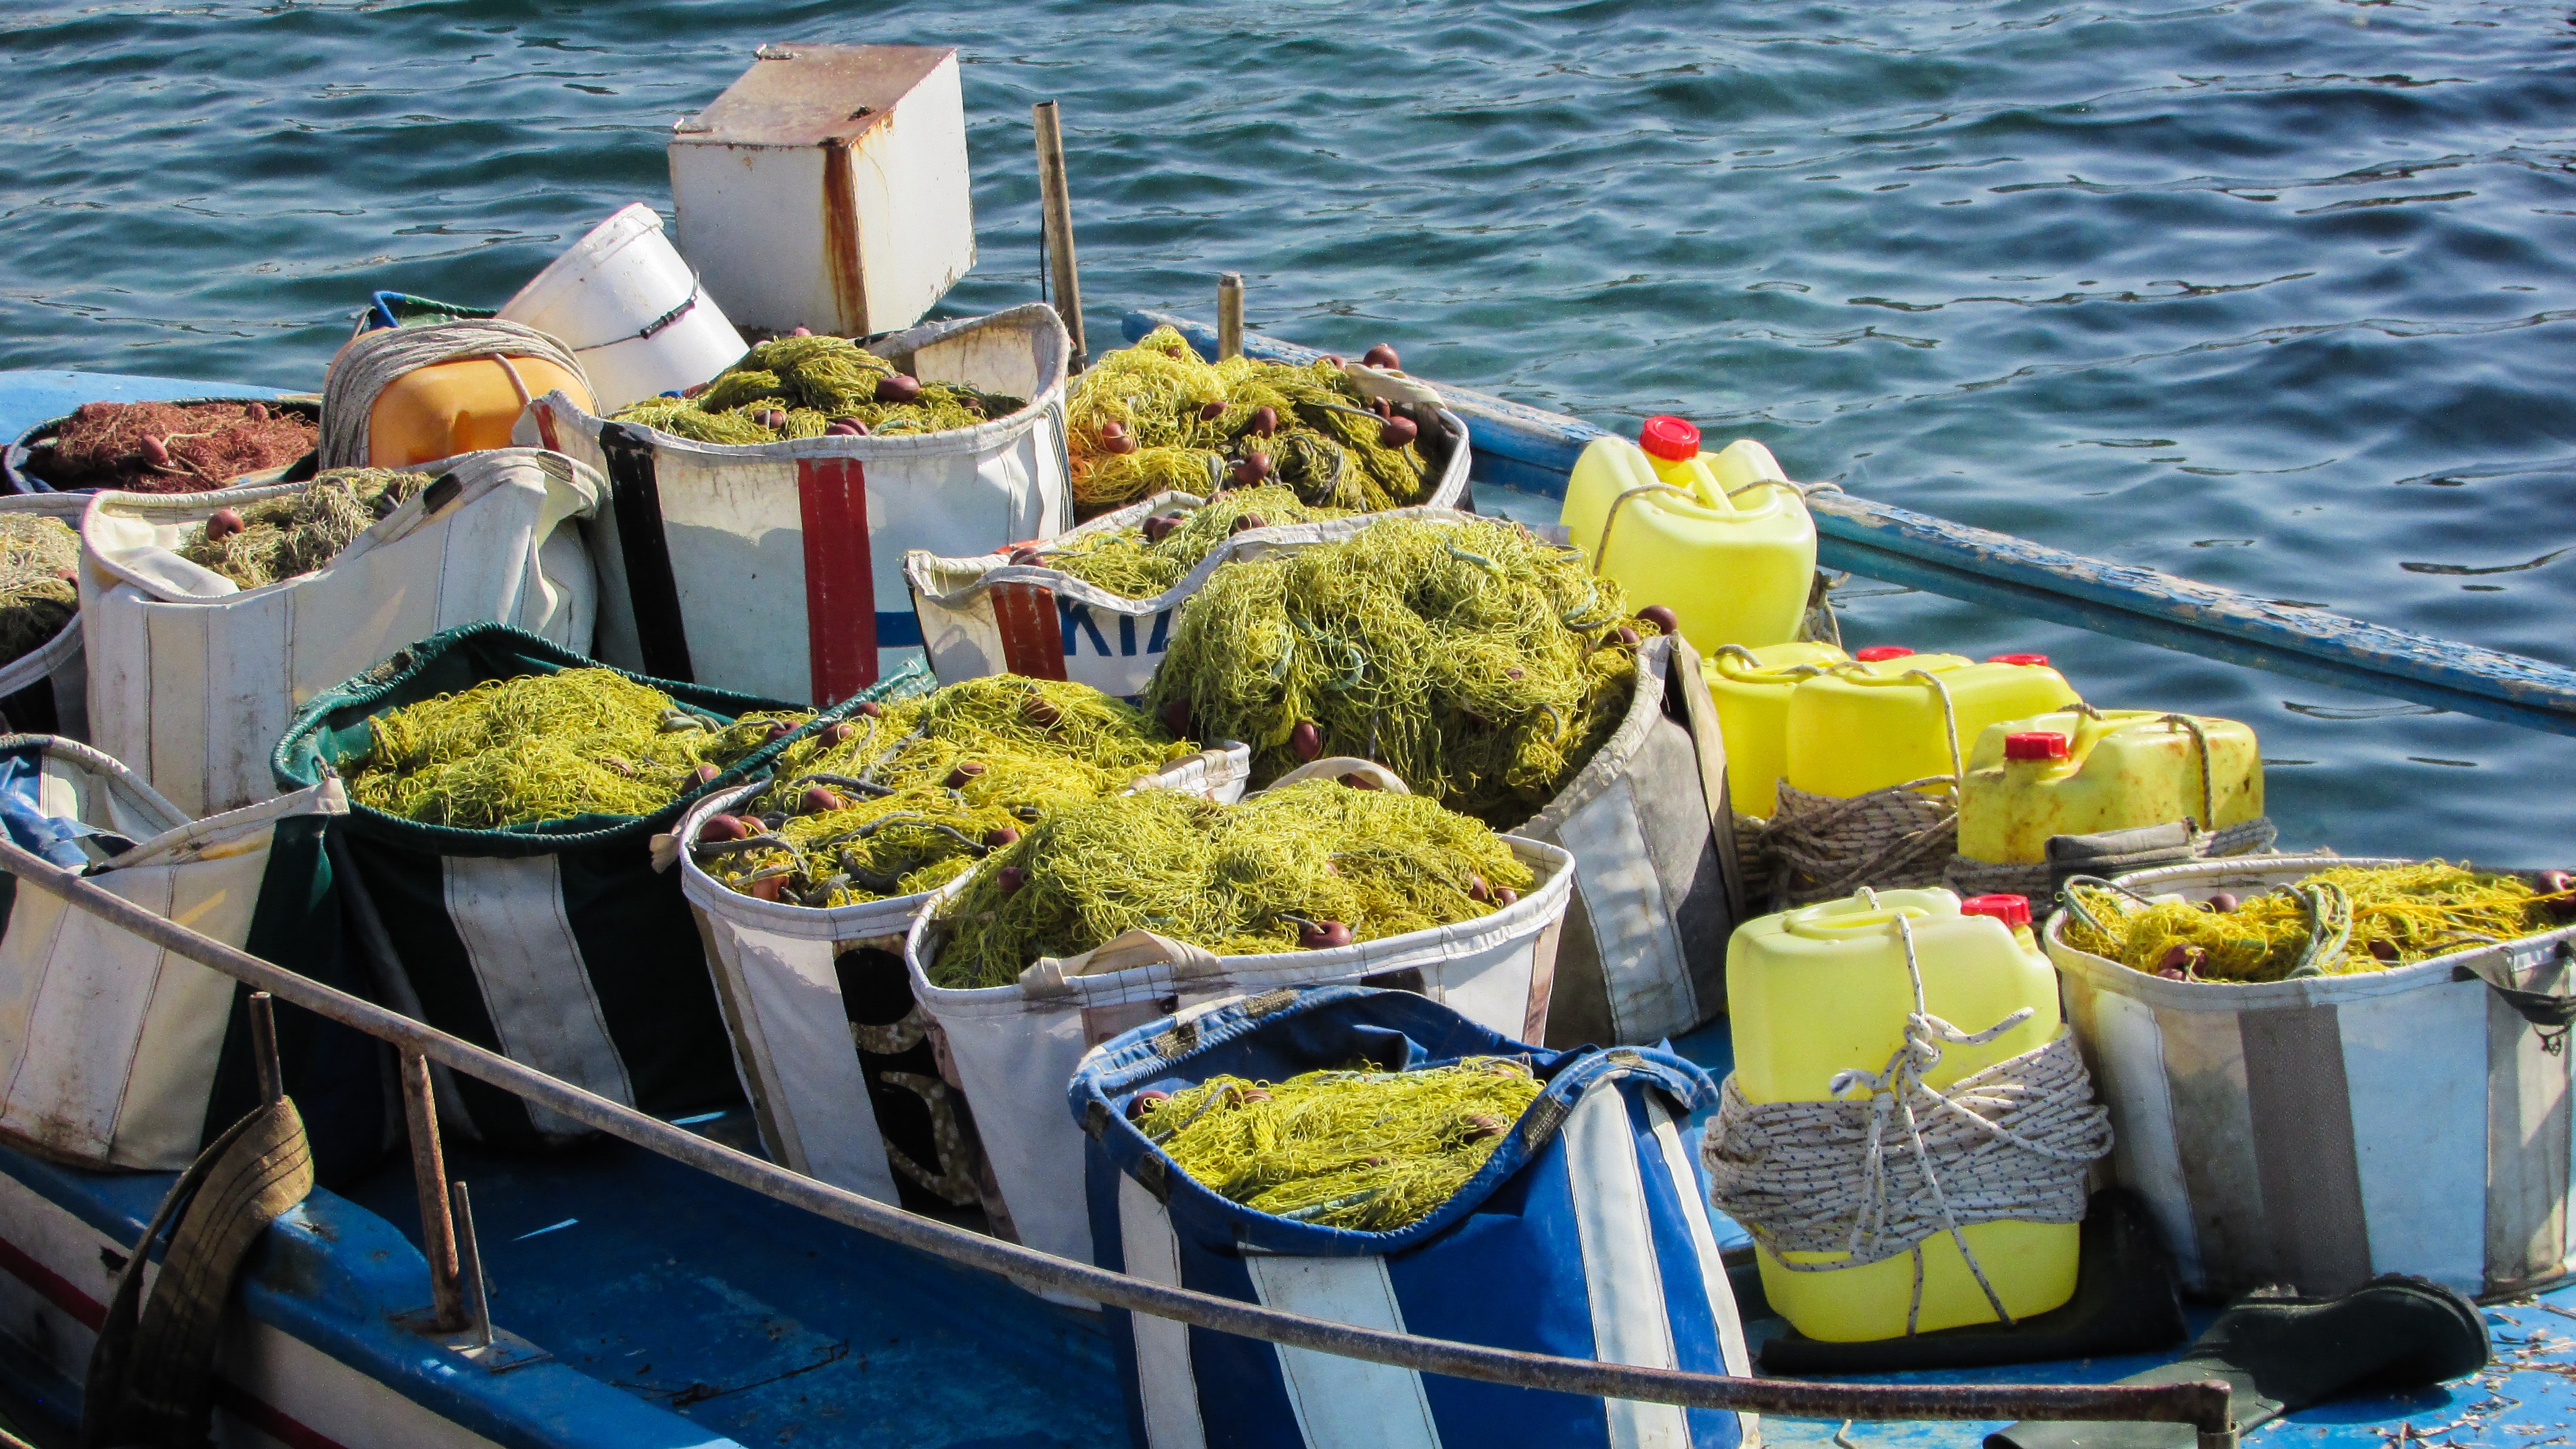
city, summer, meal, food, vendor, equipment, fishing, market, public space, fishing boat, picnic, nets, traditional, cyprus, human settlement